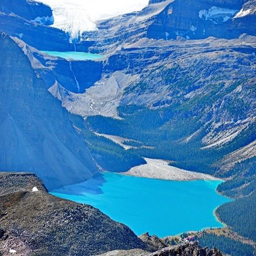
10 of my favourite hikes as seen from the ridge above lake